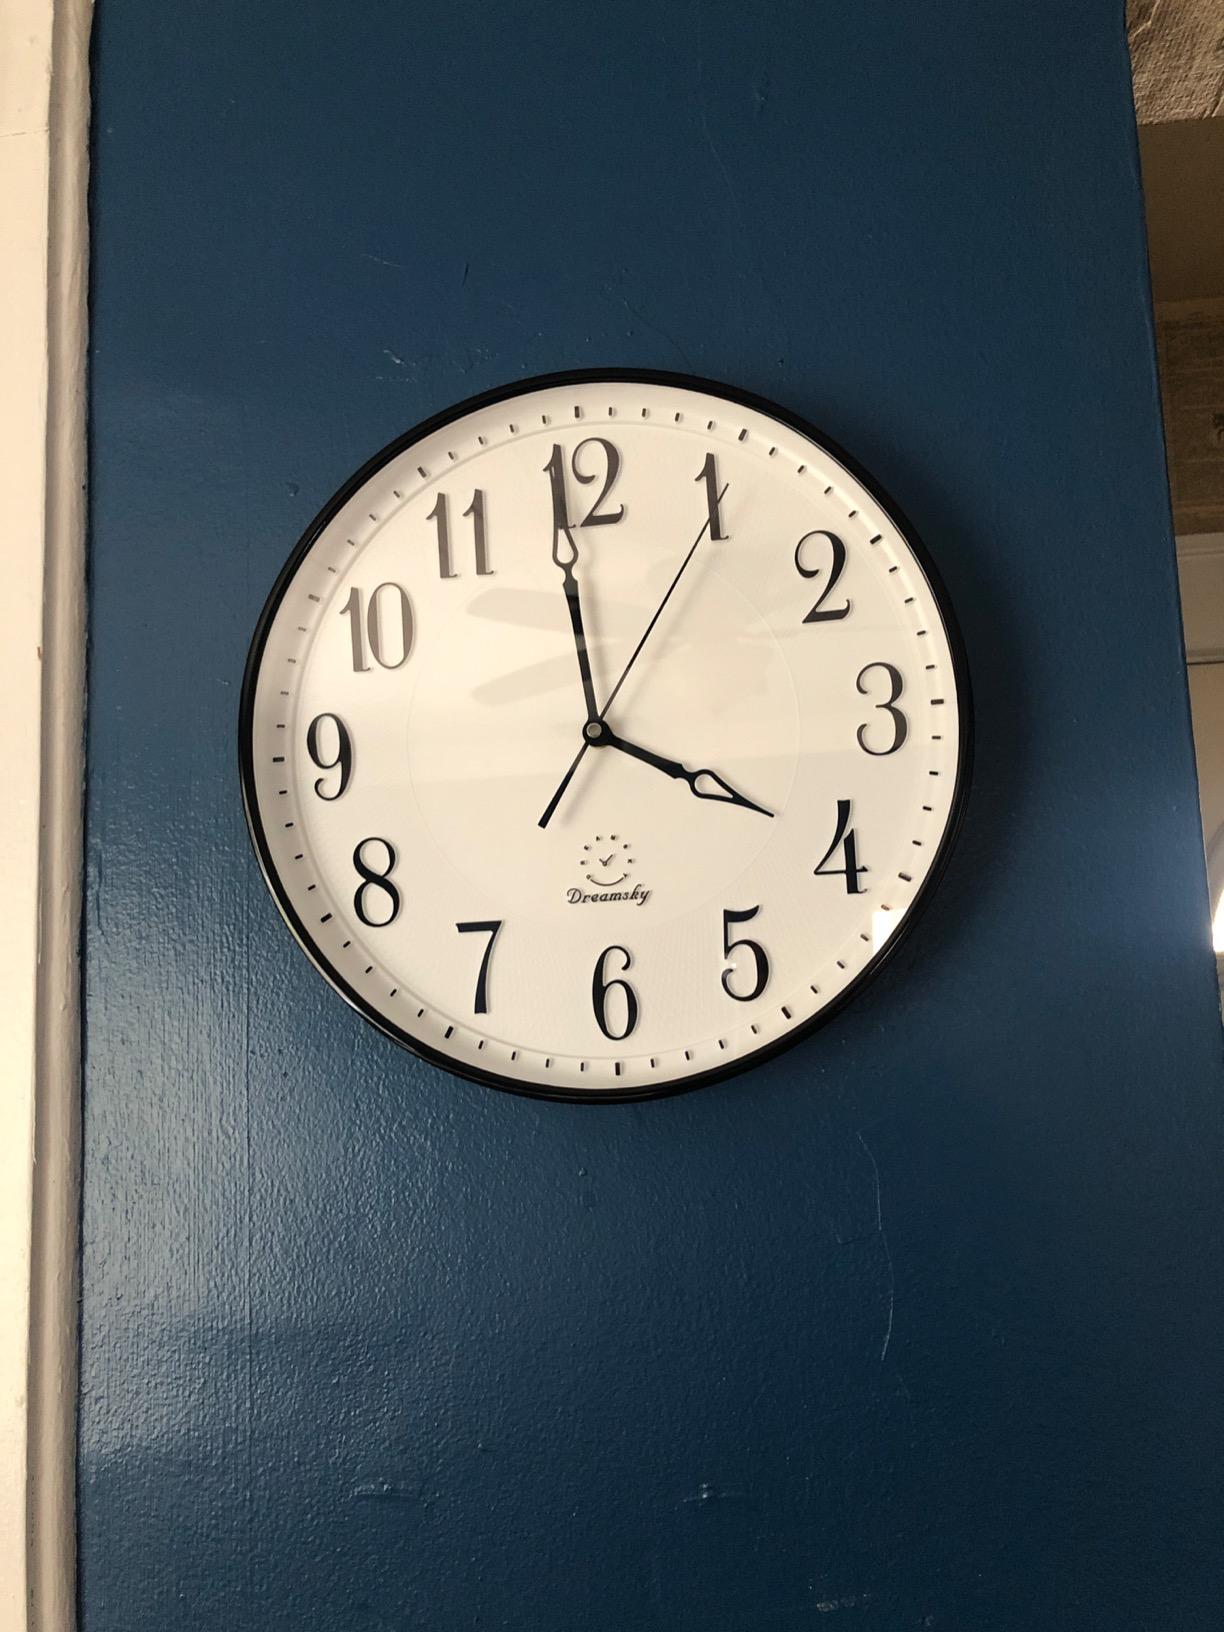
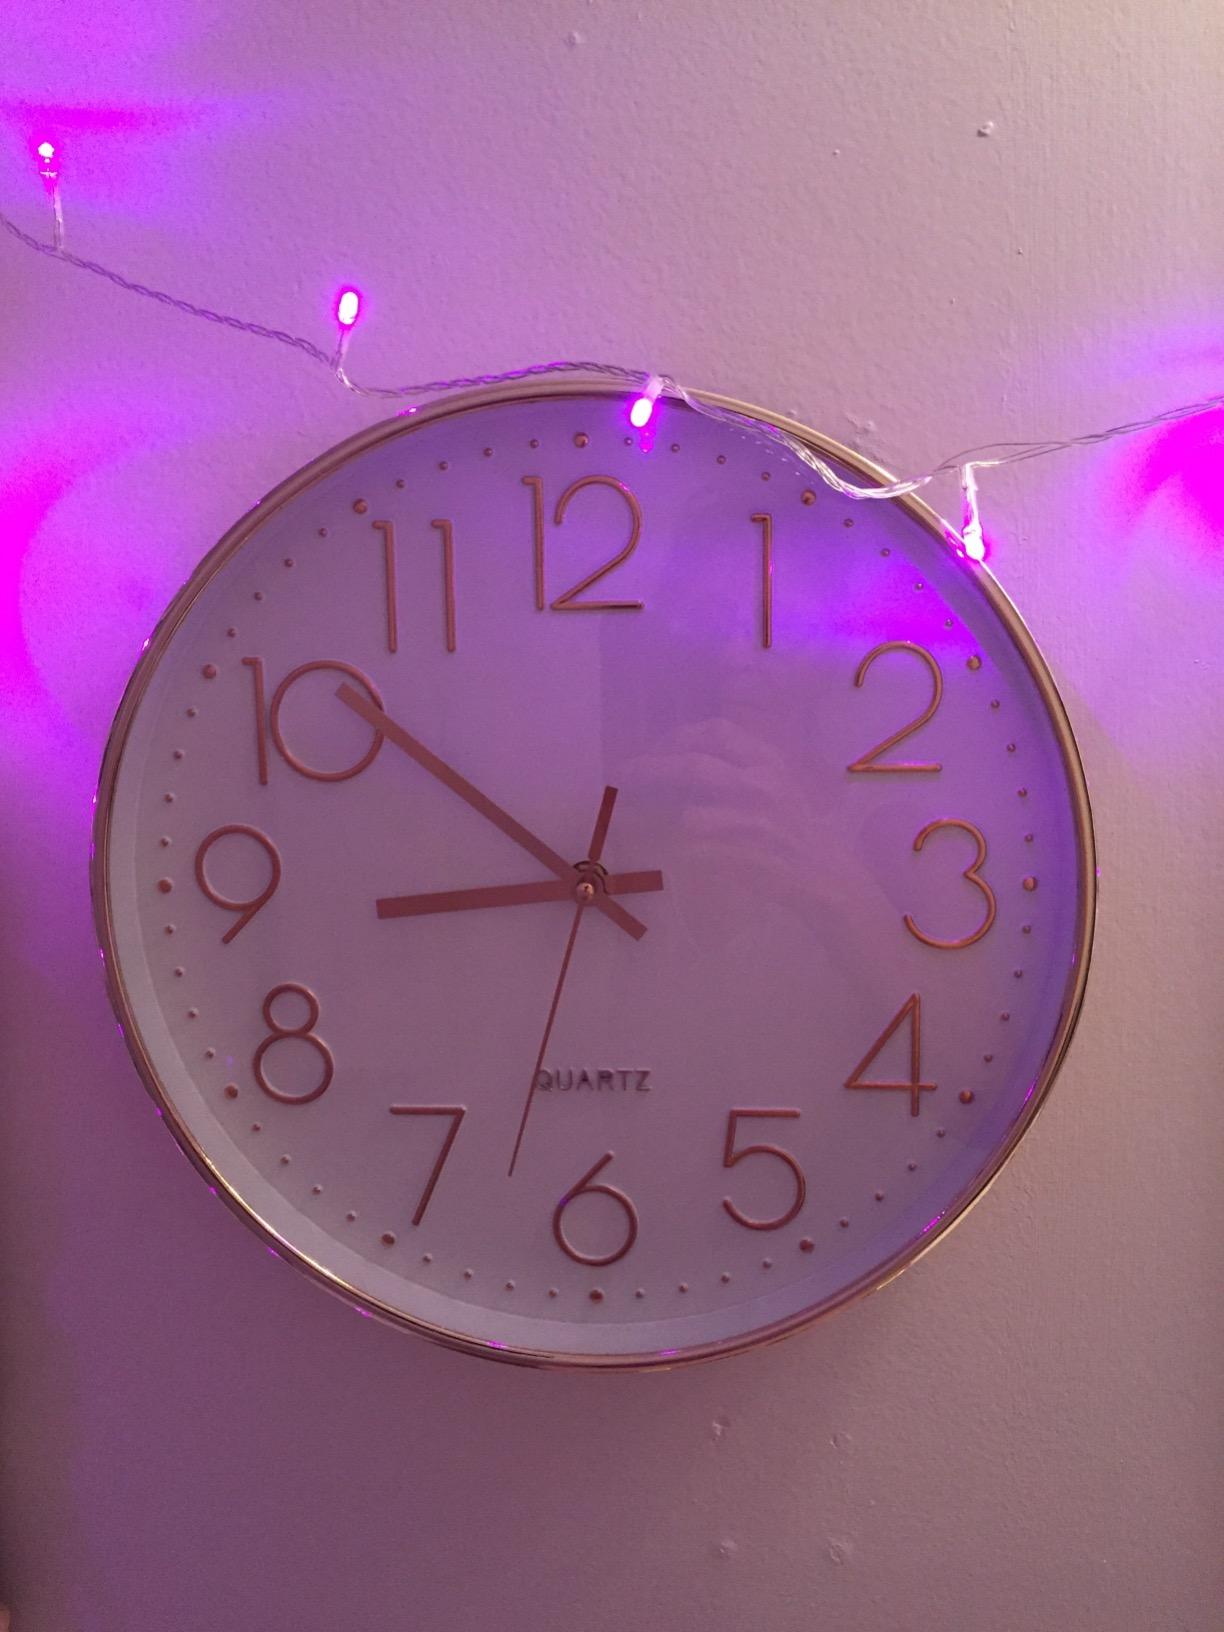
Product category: clock
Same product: no